University of North Carolina at Chapel Hill student housing

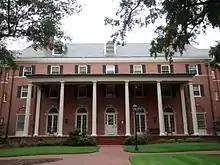
Alderman Residence Hall

Alderman residence hall, built in 1937, is located on Raleigh St. Alderman is co-ed and hosts about 100 residents on three floors.